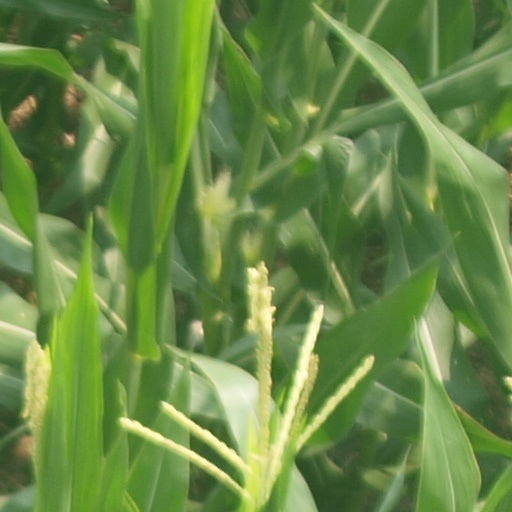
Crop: maize; corn